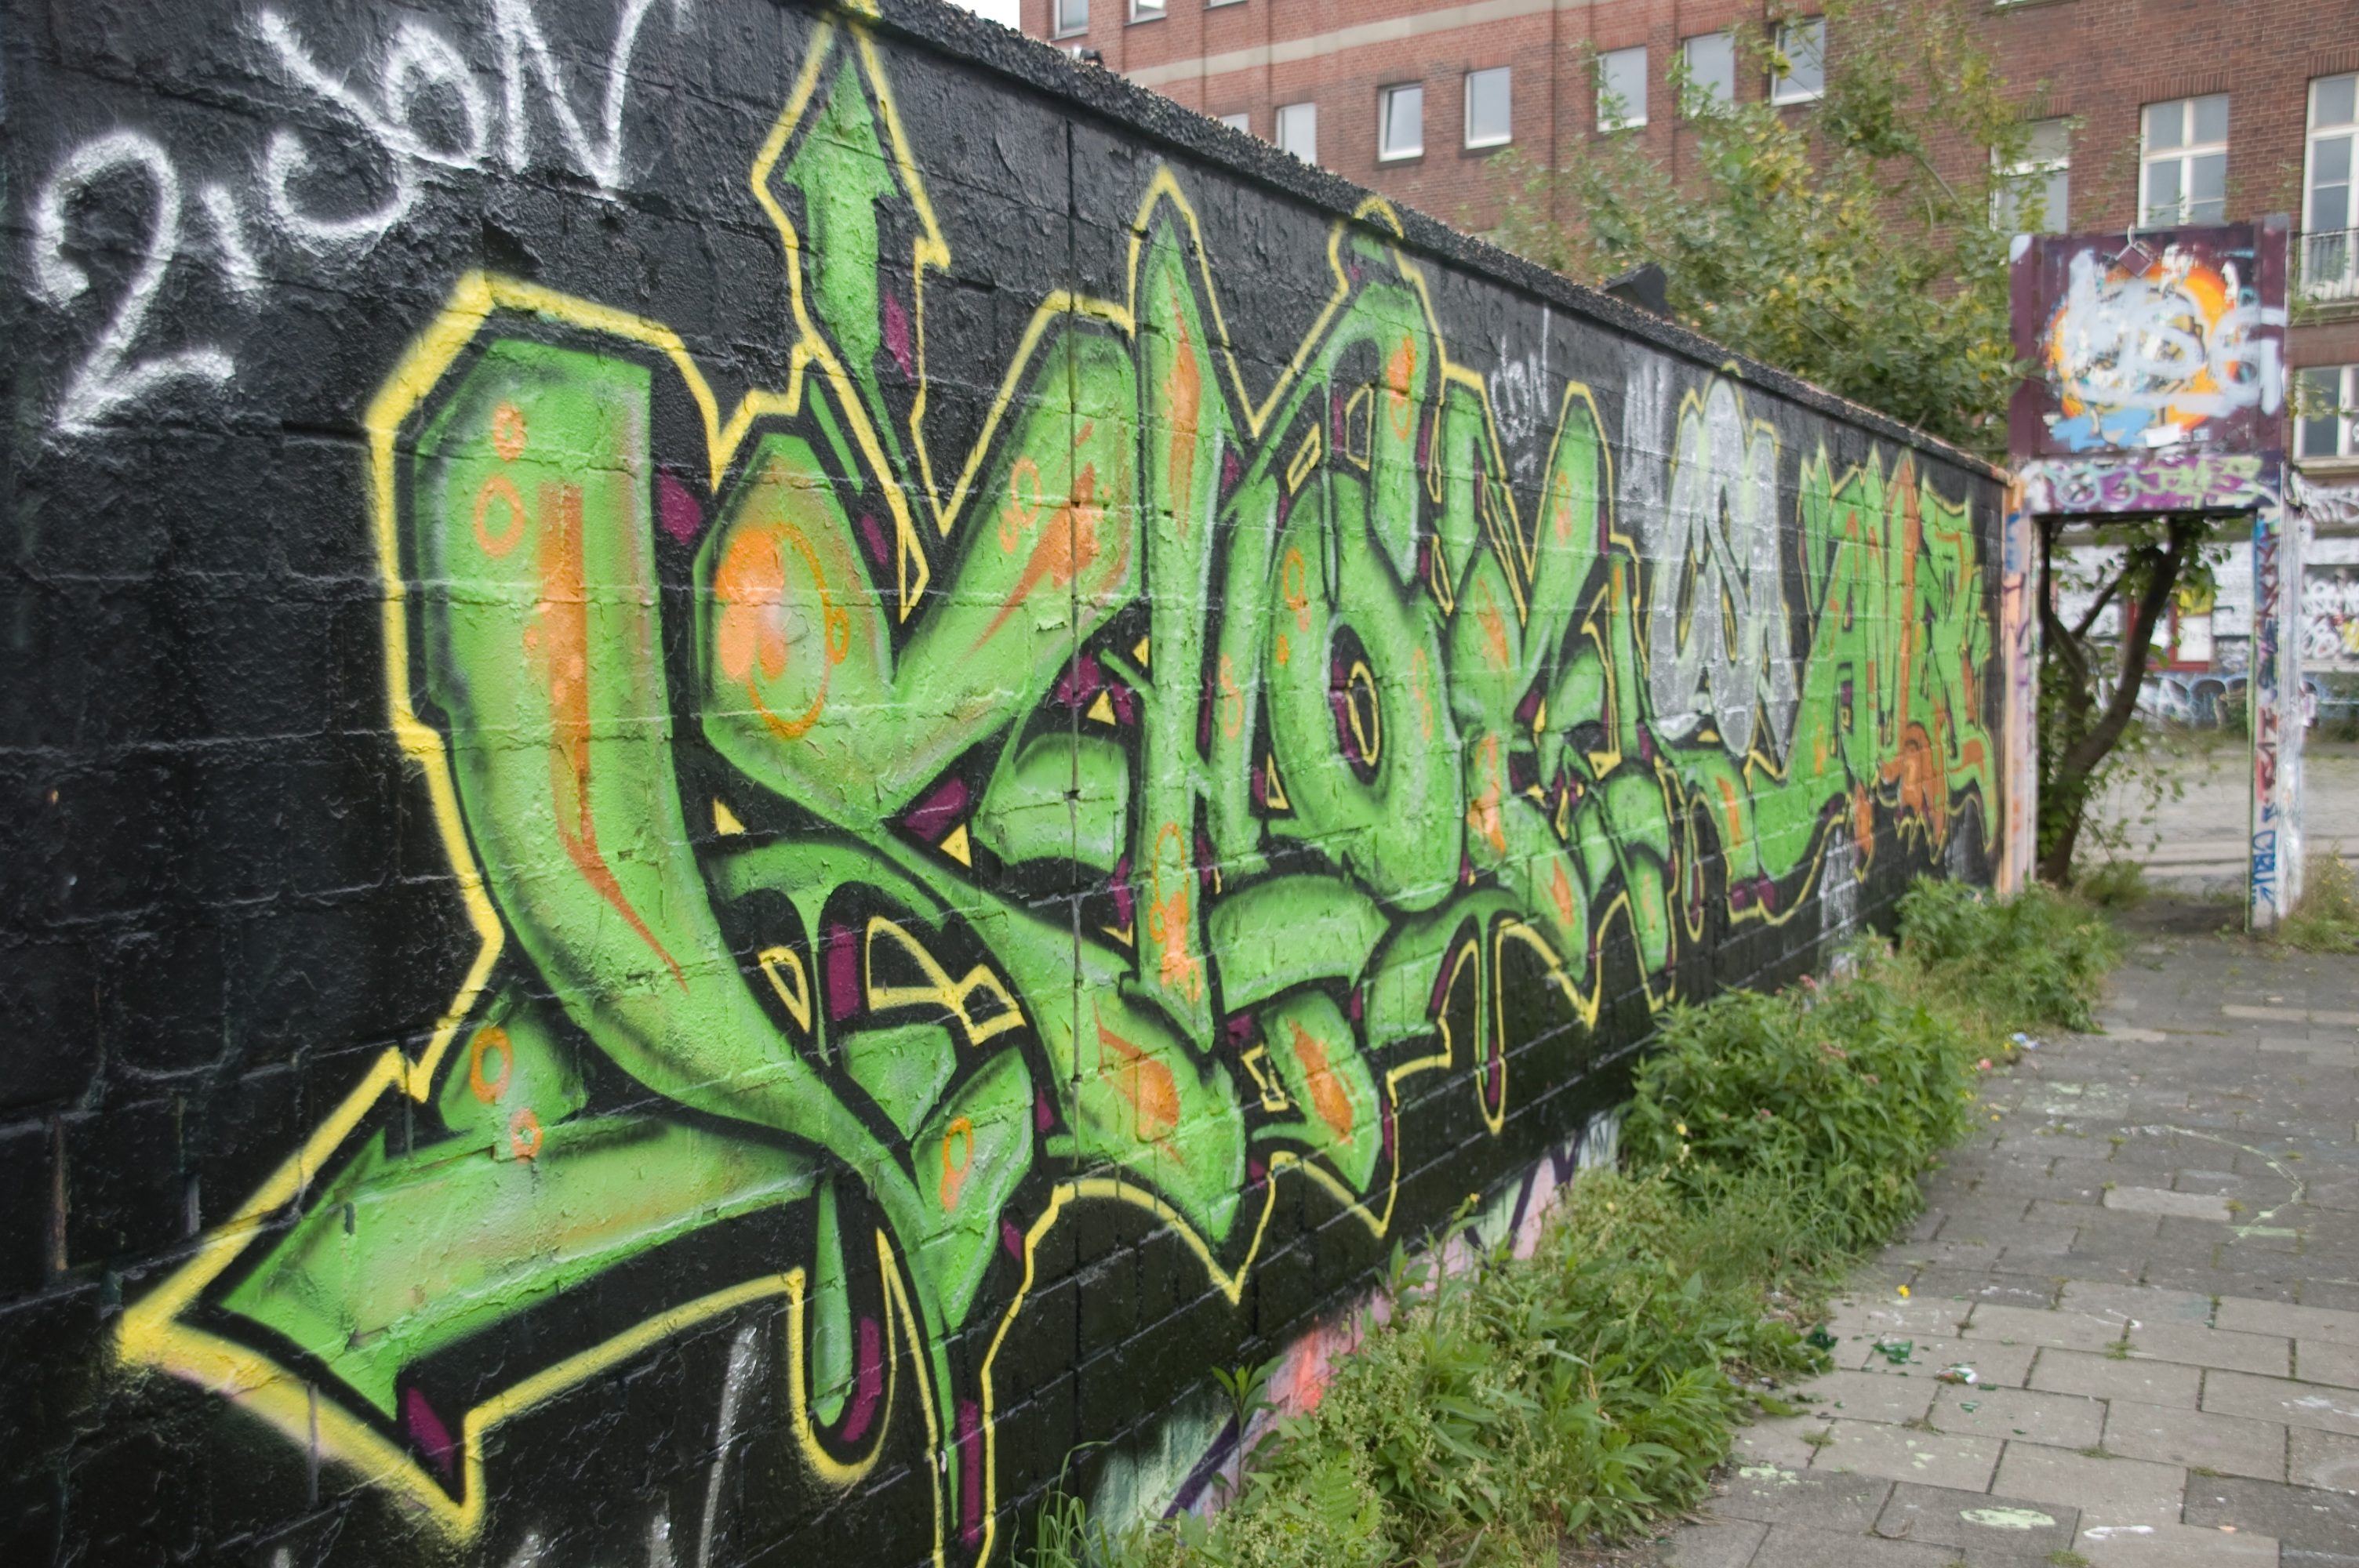
wall, facade, graffiti, lane, art, mural, neighbourhood, sprayer, urban area